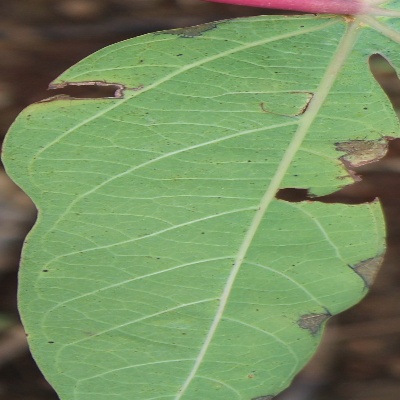
Crop: Cassava
Condition: brown spot